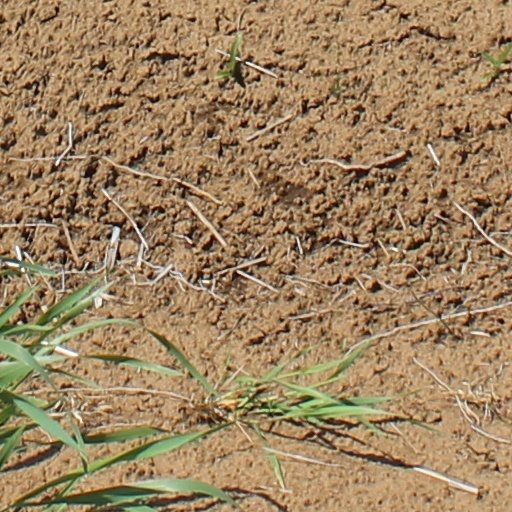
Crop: wheat